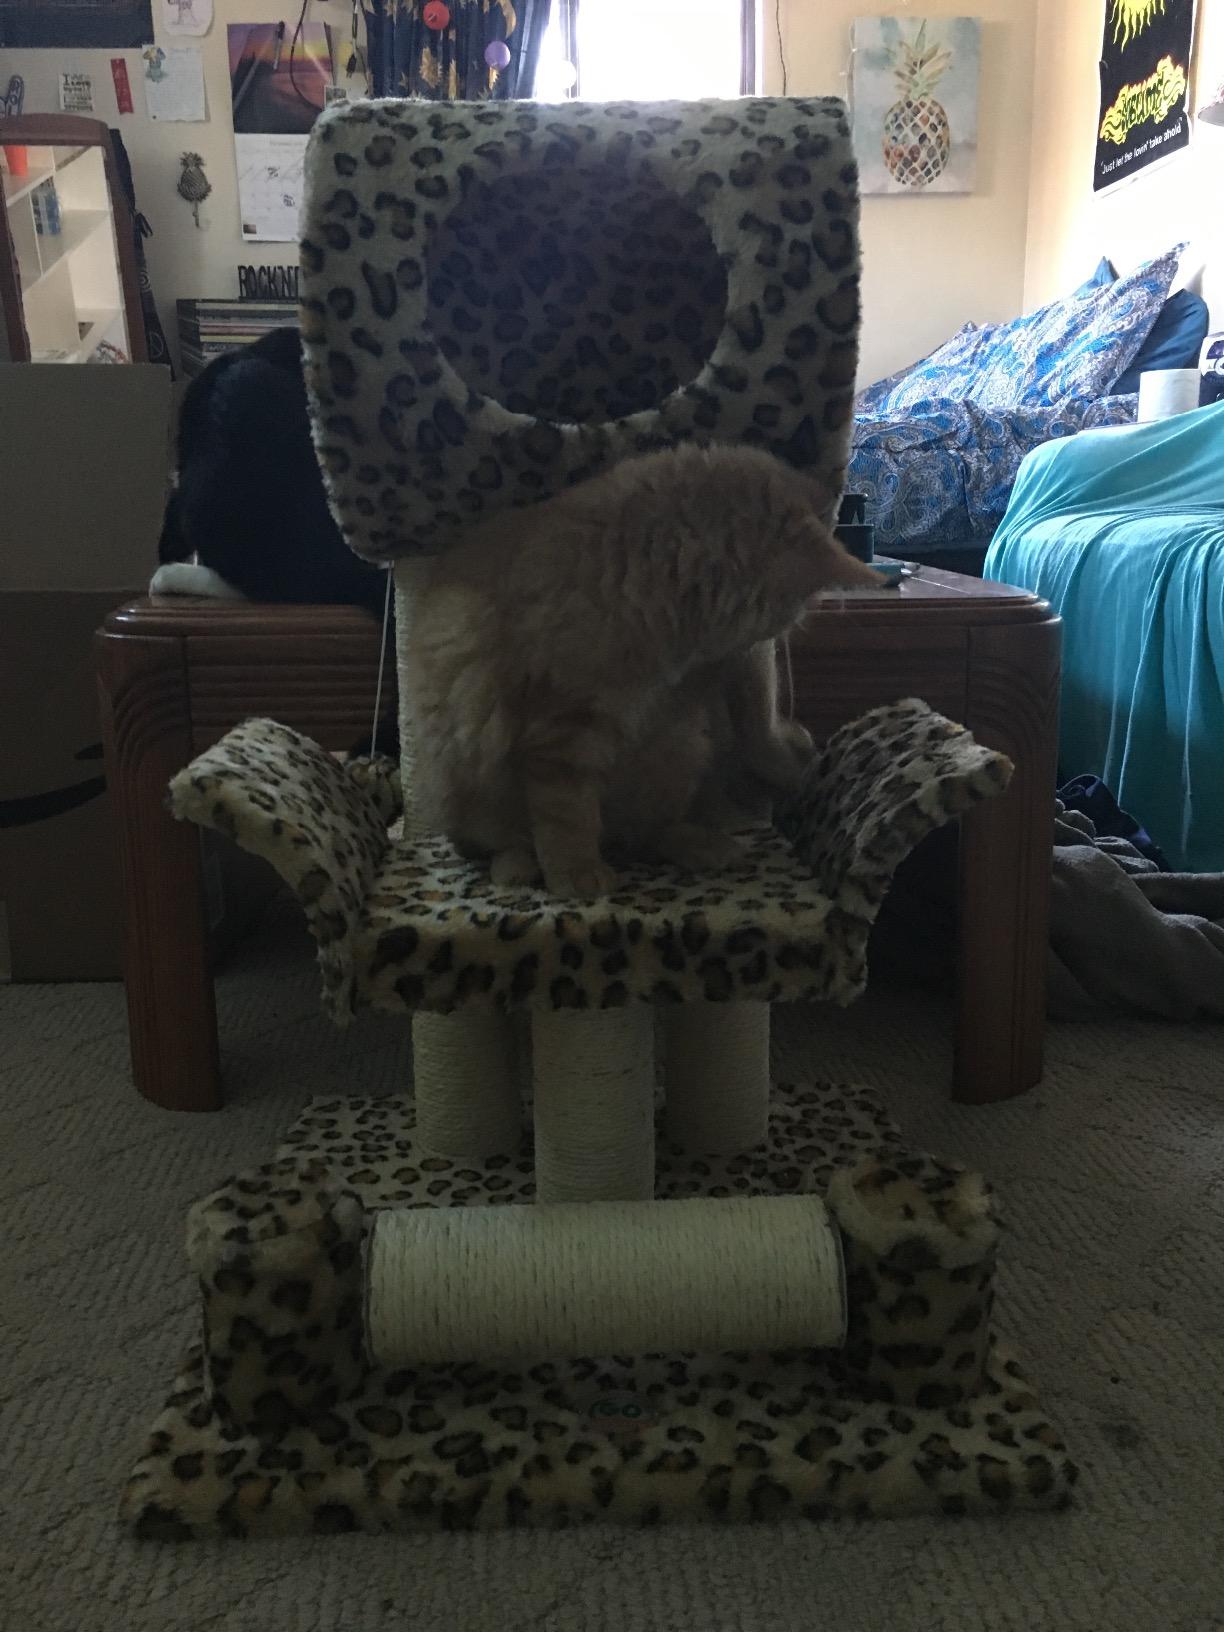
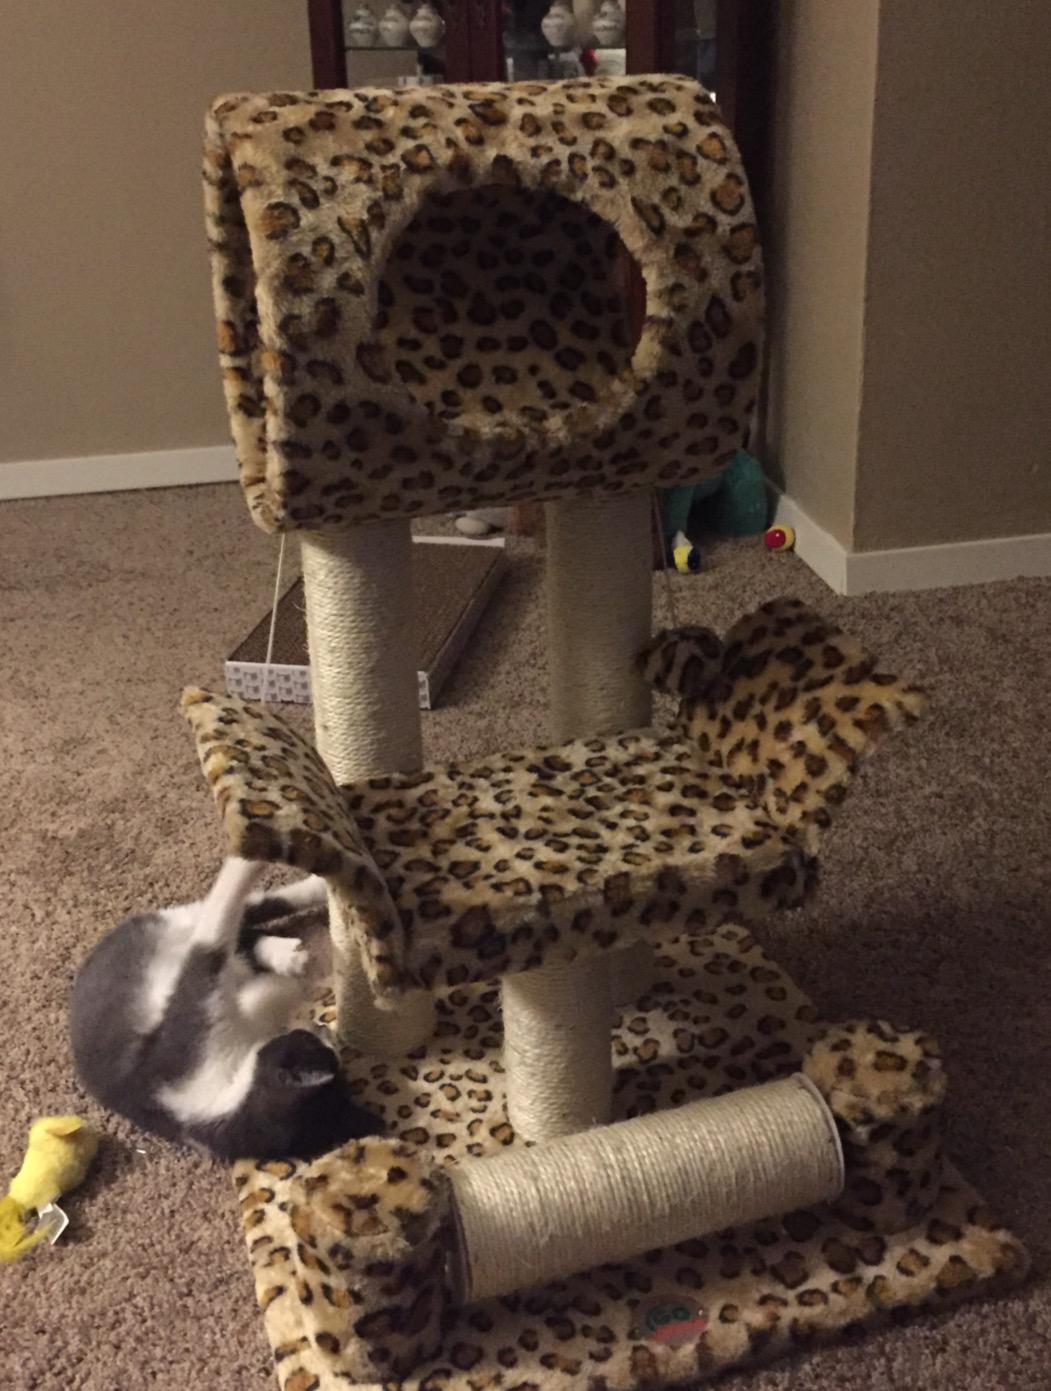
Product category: items_cat tree
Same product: yes